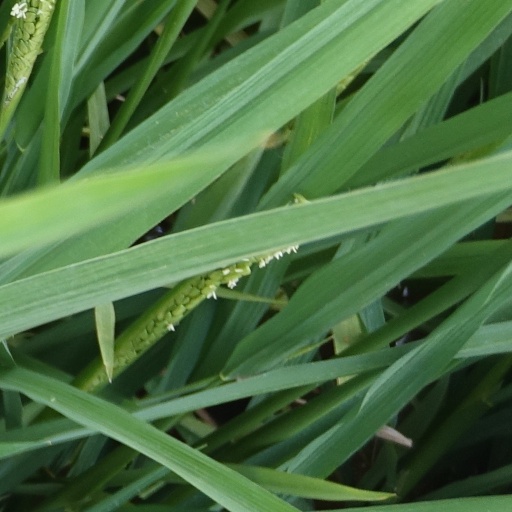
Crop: rice